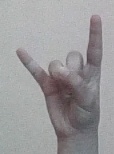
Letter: la